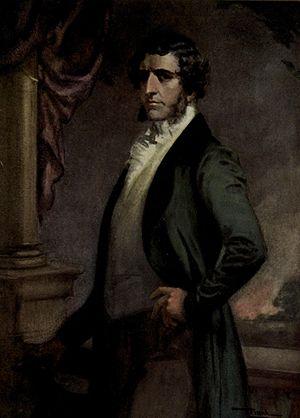
David Copperfield ou L'Histoire, les aventures et l'expérience personnelles de David Copperfield le jeune API : [ˈdeɪ.vɪd ˈkɒ.pə.ˈfiːld]) est le huitième roman de Charles Dickens et le premier de cet auteur à présenter un narrateur à la première personne. Il a été publié en vingt numéros et dix-neuf parutions, par Bradbury and Evans, entre 1849 et 1850, avec des illustrations de Hablot Knight Browne, dit Phiz.